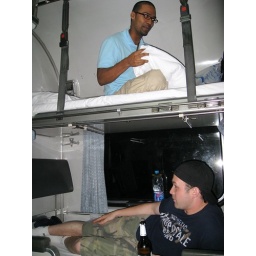
David (top) and Mark were put to bed by the train stewardess